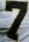
Number: 7